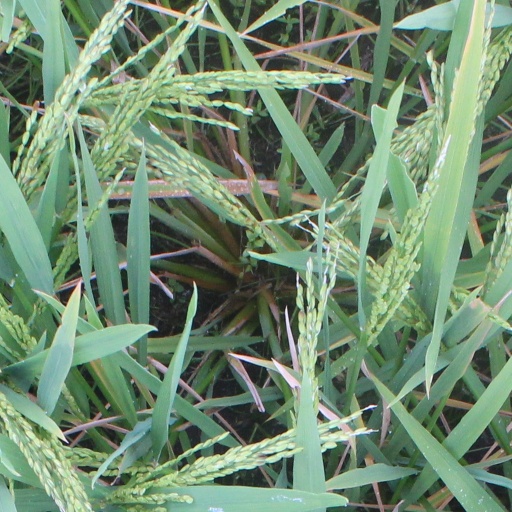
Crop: rice